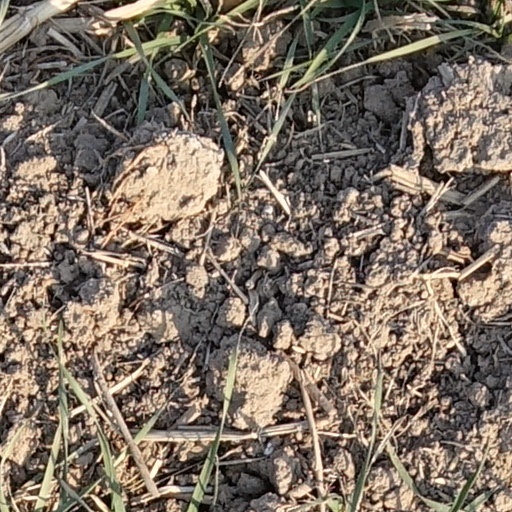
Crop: wheat